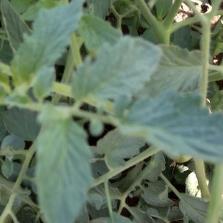
Crop: Tomato
Condition: healthy-leaf